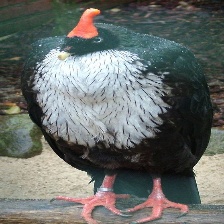
Species: HORNED GUAN
Scientific name: OREOPHASIS DERBIANUS